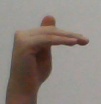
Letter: khaa